Marília

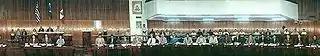
The Municipal government of Marília.

The current mayor is Vinícius Camarinha - PSDB elected on 2025, whose mandate is valid until 2028. The government receives little state funding due to high tax returns from the local tax income.